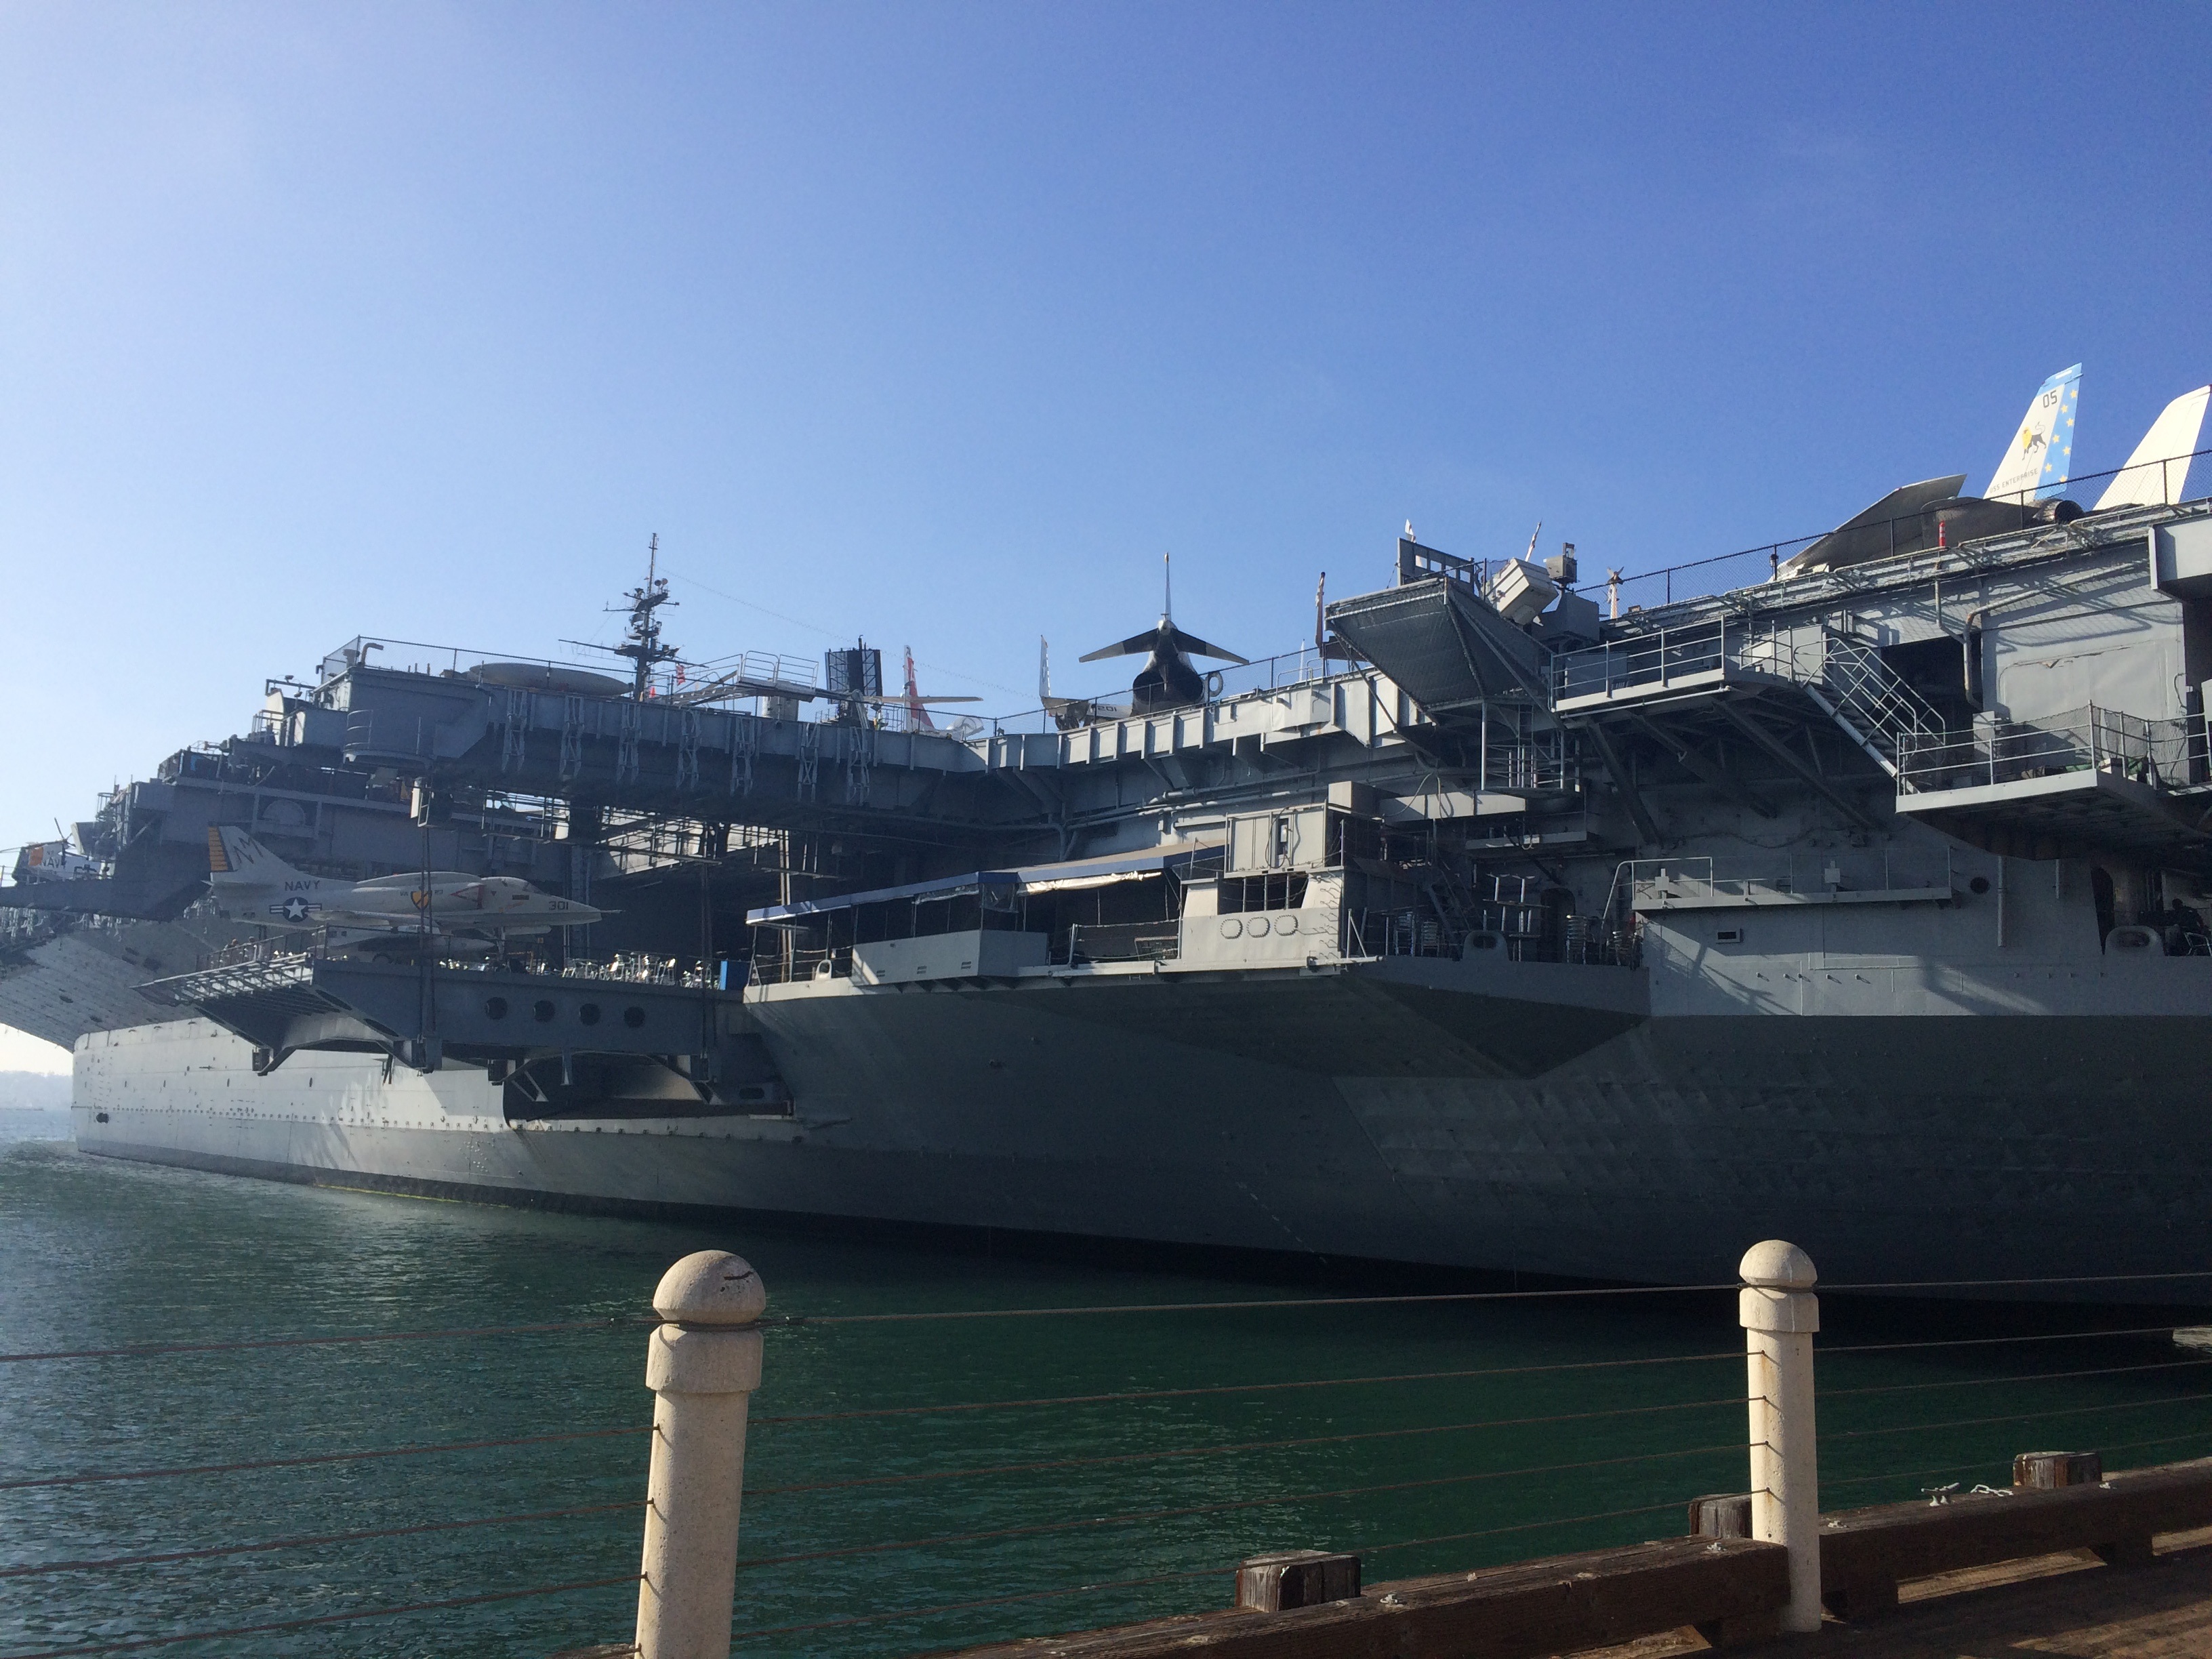
sea, coast, water, ocean, dock, boat, ship, military, transportation, transport, vessel, vehicle, metal, usa, harbor, gray, blue, battle, nautical, marine, naval, navy, watercraft, warship, battleship, frigate, passenger ship, destroyer, freight transport, ocean liner, aircraft carrier, naval ship, guided missile destroyer, amphibious assault ship, us marine